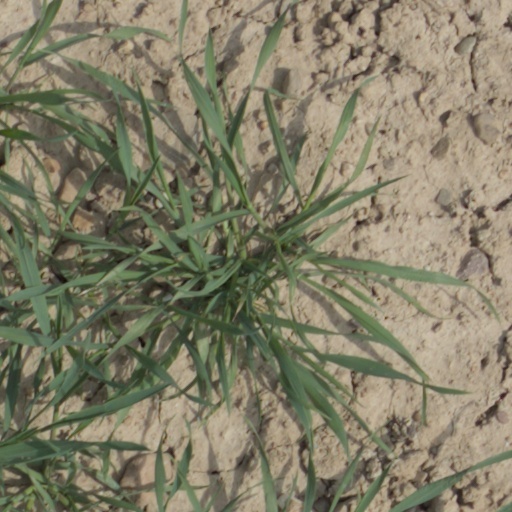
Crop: wheat